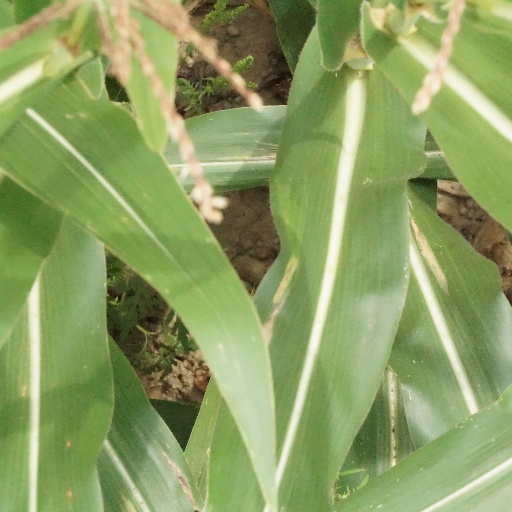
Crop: maize; corn